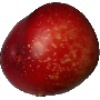
Label: Nectarine 1